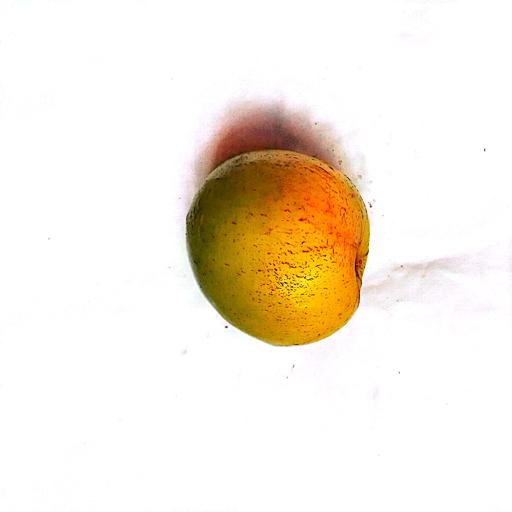
Label: healthy